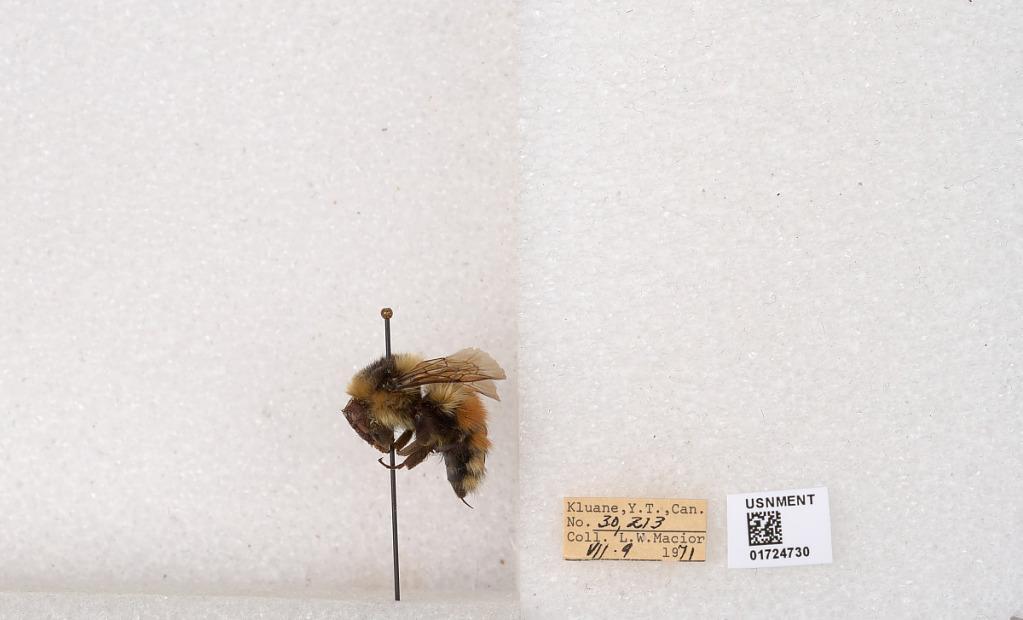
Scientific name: Bombus (Pyrobombus) sylvicola Kirby
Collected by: L. Macior
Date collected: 1971-7-9
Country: Canada
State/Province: Yukon Territory
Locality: Kluane National Park and Reserve
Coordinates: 60.7493, -139.504